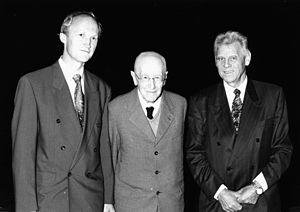
Le Zabergäu-Gymnasium Brackenheim est un lycée allemand fondé au XVᵉ siècle à Brackenheim, Bade-Wurtemberg. En 2014, l'école compte environ 834 étudiants et 73 enseignants.